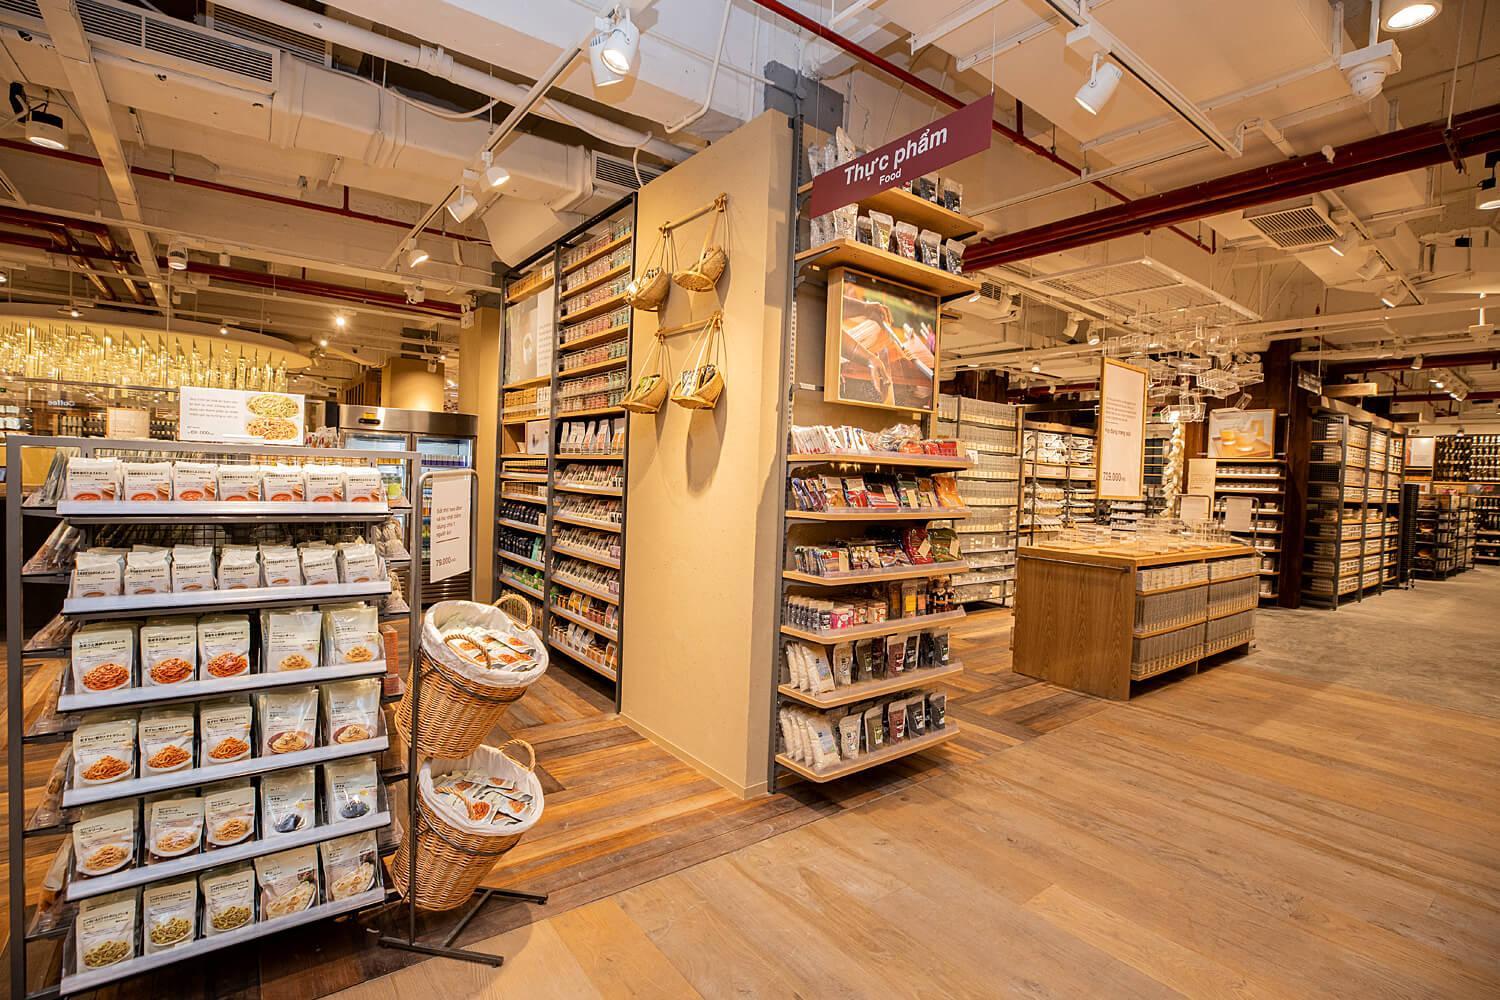
có bốn cái giỏ đang được treo trên bức tường ở giữa